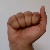
The image shows a hand gesture representing the letter 'A' in Indian Sign Language.